Answer in natural language. Is white color sperical shape office chair further away or in front of sixdrawer dresser in gray? Choose between the following options: further away or in front
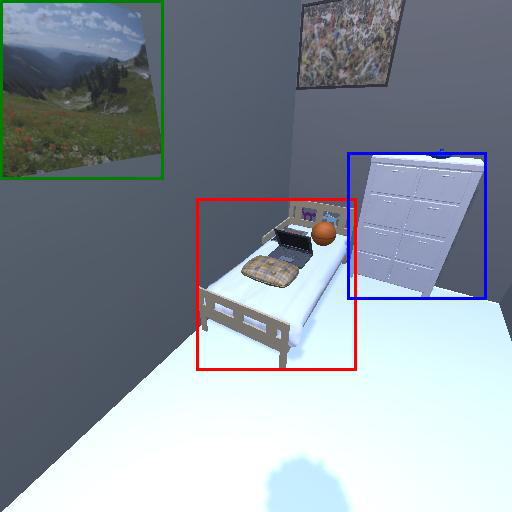
<answer>in front</answer>